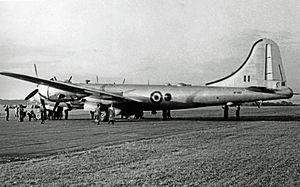
Le Royaume-Uni est l'un des neuf États qui possèdent l'arme nucléaire au début du XXIᵉ siècle. Il est le troisième pays à avoir développé des armes nucléaires après les États-Unis et l'Union soviétique.
Le Boeing B-29 Superfortress est un bombardier lourd quadrimoteur à hélices et à long rayon d'action utilisé par les États-Unis pendant la Seconde Guerre mondiale et la guerre de Corée. Conçu par Boeing comme le Model 345 et développé à partir de 1938, le B-29 est l'un des plus gros avions utilisés lors de ces conflits ; lors de son entrée en service, il est à la pointe de la technologie. En comptant les coûts de conception et de production, le projet B-29 est le programme d'armement américain le plus cher de la Seconde Guerre mondiale, dépassant le coût du projet Manhattan de plus d'un milliard de dollars. C'est le premier bombardier américain à recevoir une cabine pressurisée, ainsi qu'un système de tourelles contrôlées à distance ; il est équipé d'un train d'atterrissage tricycle. Le nom « Superfortress » suit le modèle que Boeing a lancé avec le prédécesseur du B-29, le B-17 Flying Fortress. Conçu comme un bombardier stratégique à haute altitude, le B-29 se montre tout aussi capable de réaliser des missions de bombardement incendiaire à basse altitude.
Le Royal Air Force Bomber Command était l'organisation qui commandait les forces de bombardement de la Royal Air Force. Elle fut créée le 14 juillet 1936 à partir de la section de bombardement de l'Air Defence of Great Britain et fut absorbée par le RAF Strike Command en 1968. Sa devise était « Strike Hard Strike Sure ».